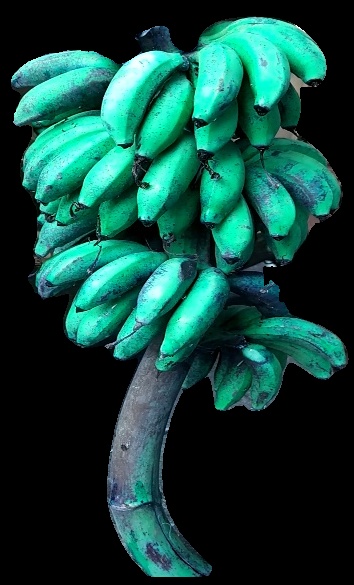
Variety: rasbale
Grade: grade3